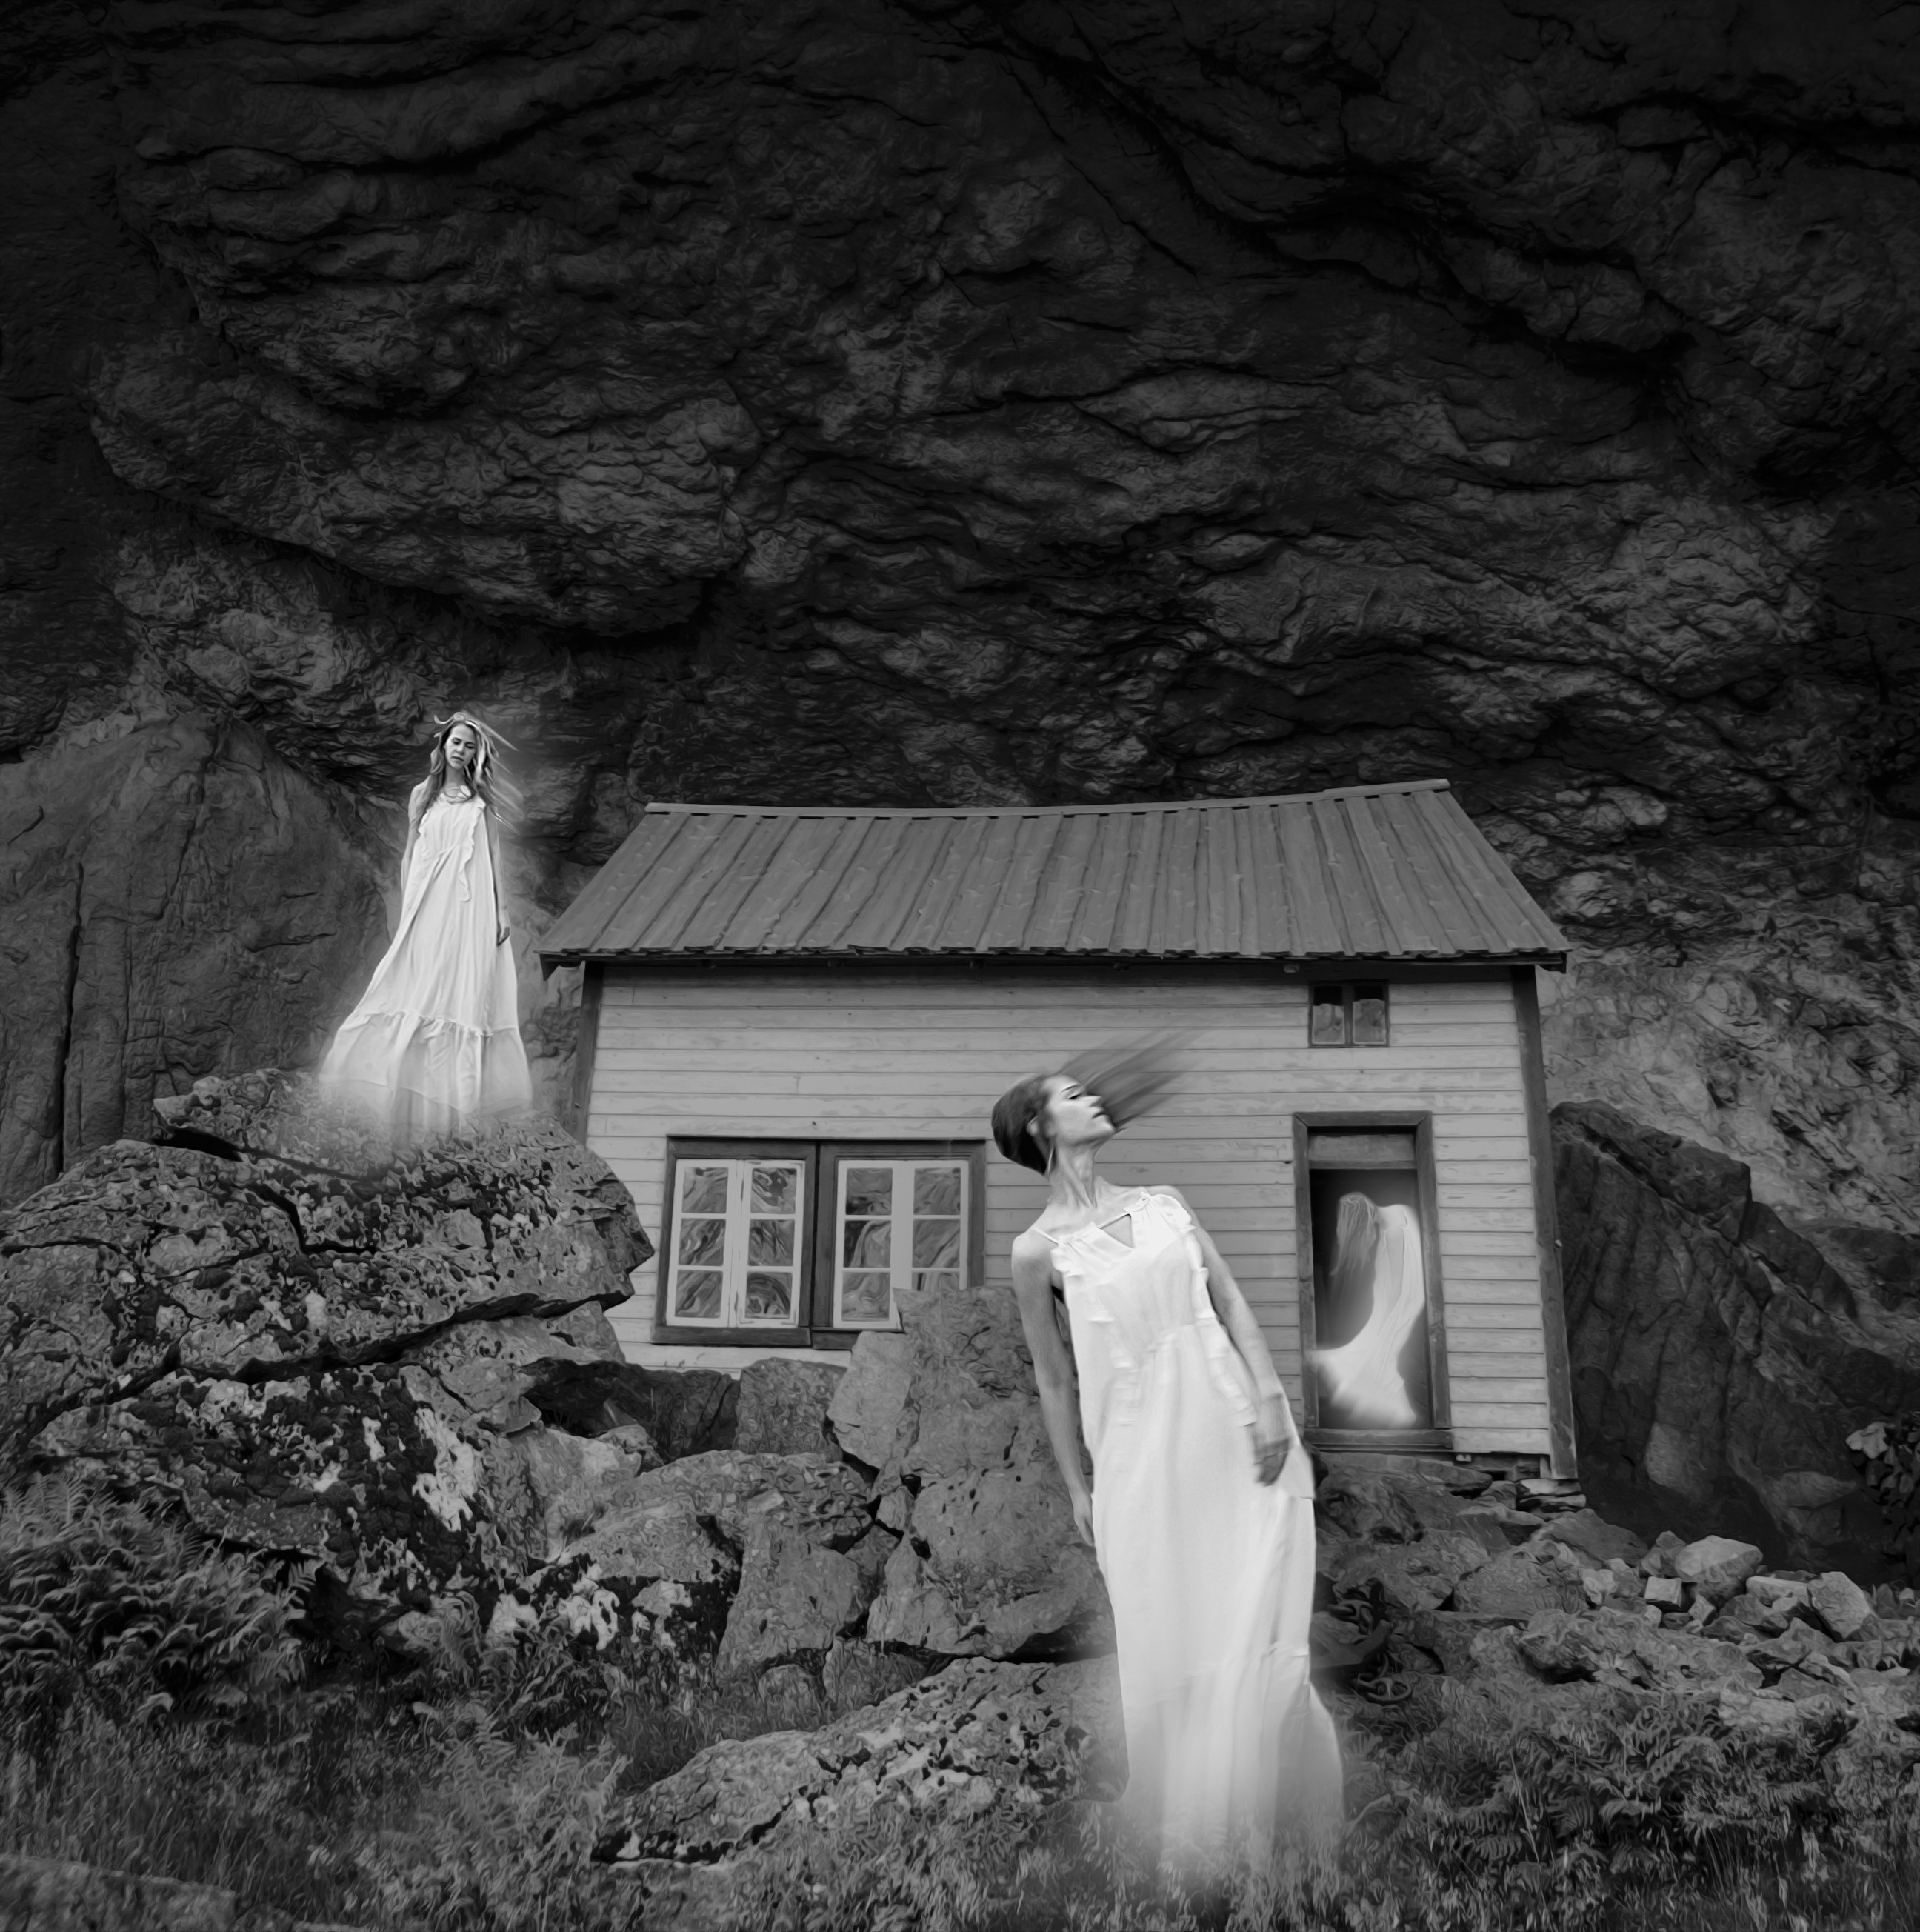
rock, black and white, woman, white, house, wind, old, stone, darkness, black, monochrome, fiction, photograph, berg, horror, nightmare, gost, monochrome photography, hellaren, j ssingfjorden, womem